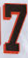
Number: 7